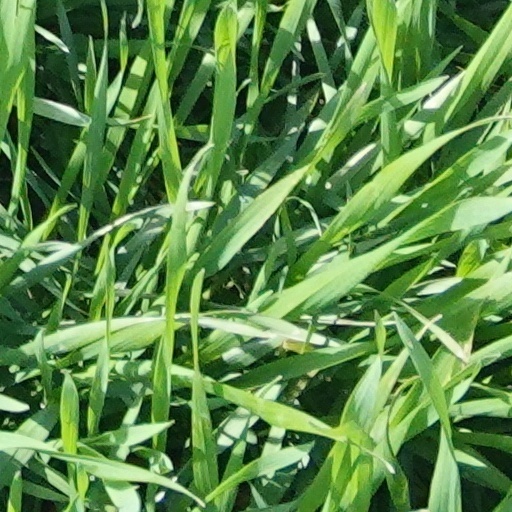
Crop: wheat